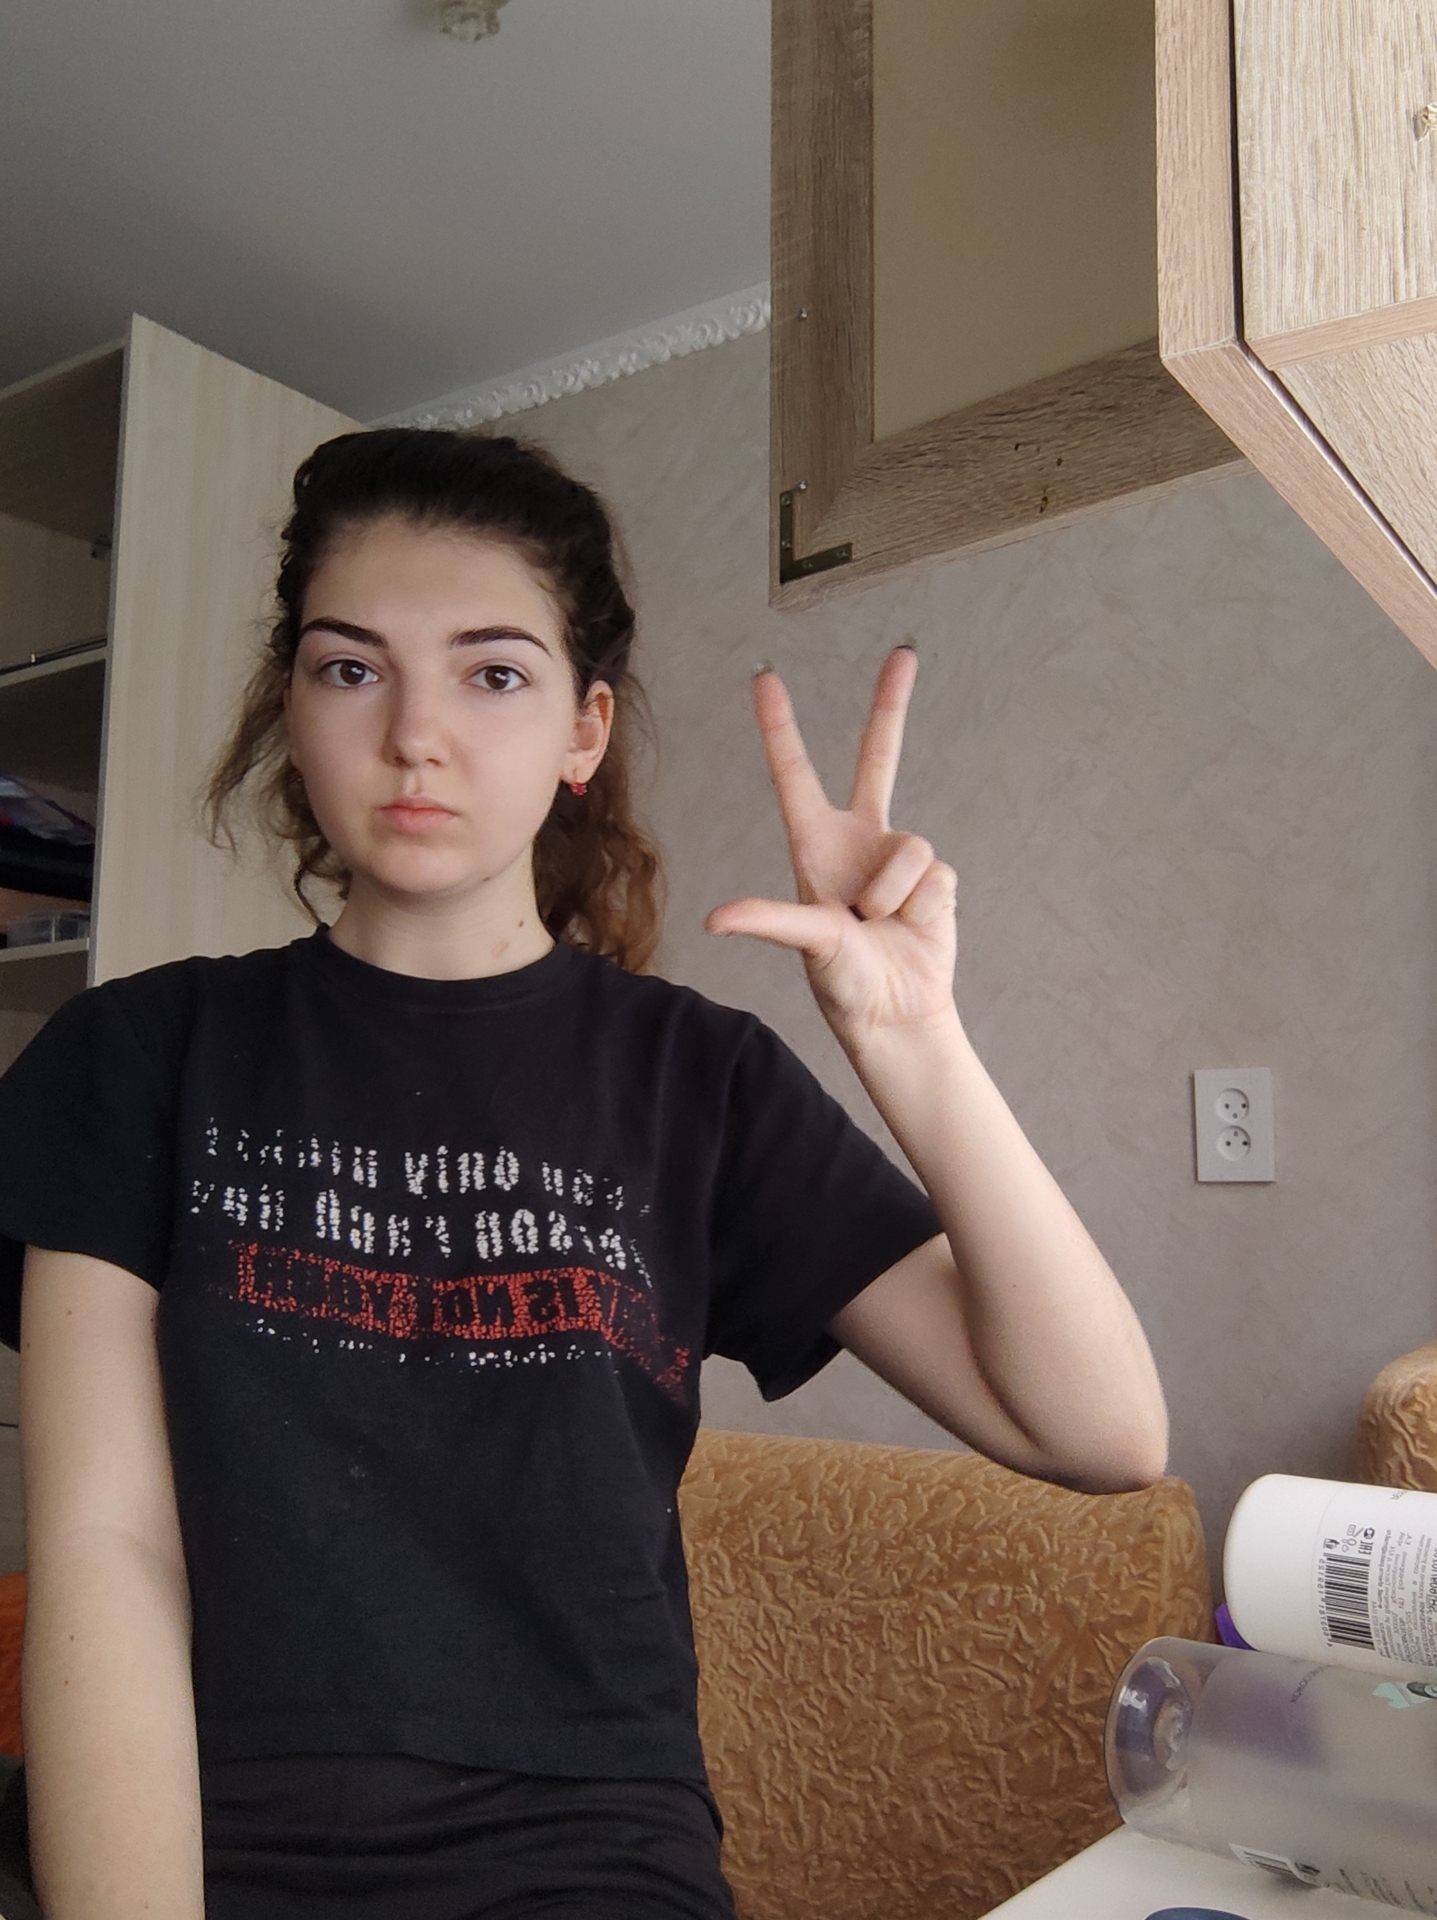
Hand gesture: three2